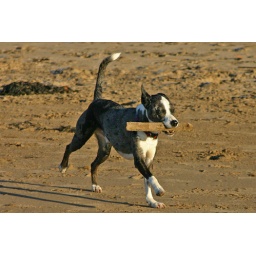
Ziggy running along the beach with stick in mouth. Gear canon 300D lens Canon 28-105